Lung On (Liang Guanying)

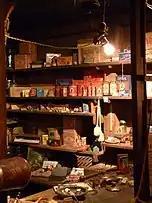
Lung On's general store in Kam Wah Chung

The store also functioning as an apothecary and general store which sold Chinese goods and medicinal herbs (for Hay's practice).